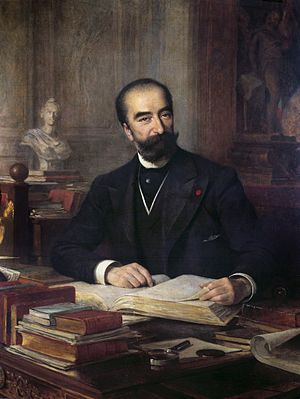
Sadi Carnot (politiker)
Sadi Carnot ved Théobald Chartran.
Marie François Sadi Carnot var Frankrigs 5. præsident i 1887-94.